Amiga CD32

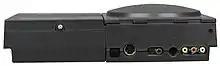
Back of CD32

The CD32 was marketed on its box as "The World's First 32-bit CD Games Console". Although it is the first such machine released in Europe and North America, it was beaten to market by seven months by the FM Towns Marty, a console released exclusively in Japan. However, the CD32's 68EC020 processor has a 32-bit data bus both internally and externally, but the 386SX in the FM Towns Marty has a 16-bit data bus externally. However, because the CD32 shipped with 2MB of RAM shared between the chipset and the CPU, this means the CPU is bottlenecked when accessing memory, similar to an Amiga 1200 operating without 32-bit "fast" (CPU dedicated) RAM.